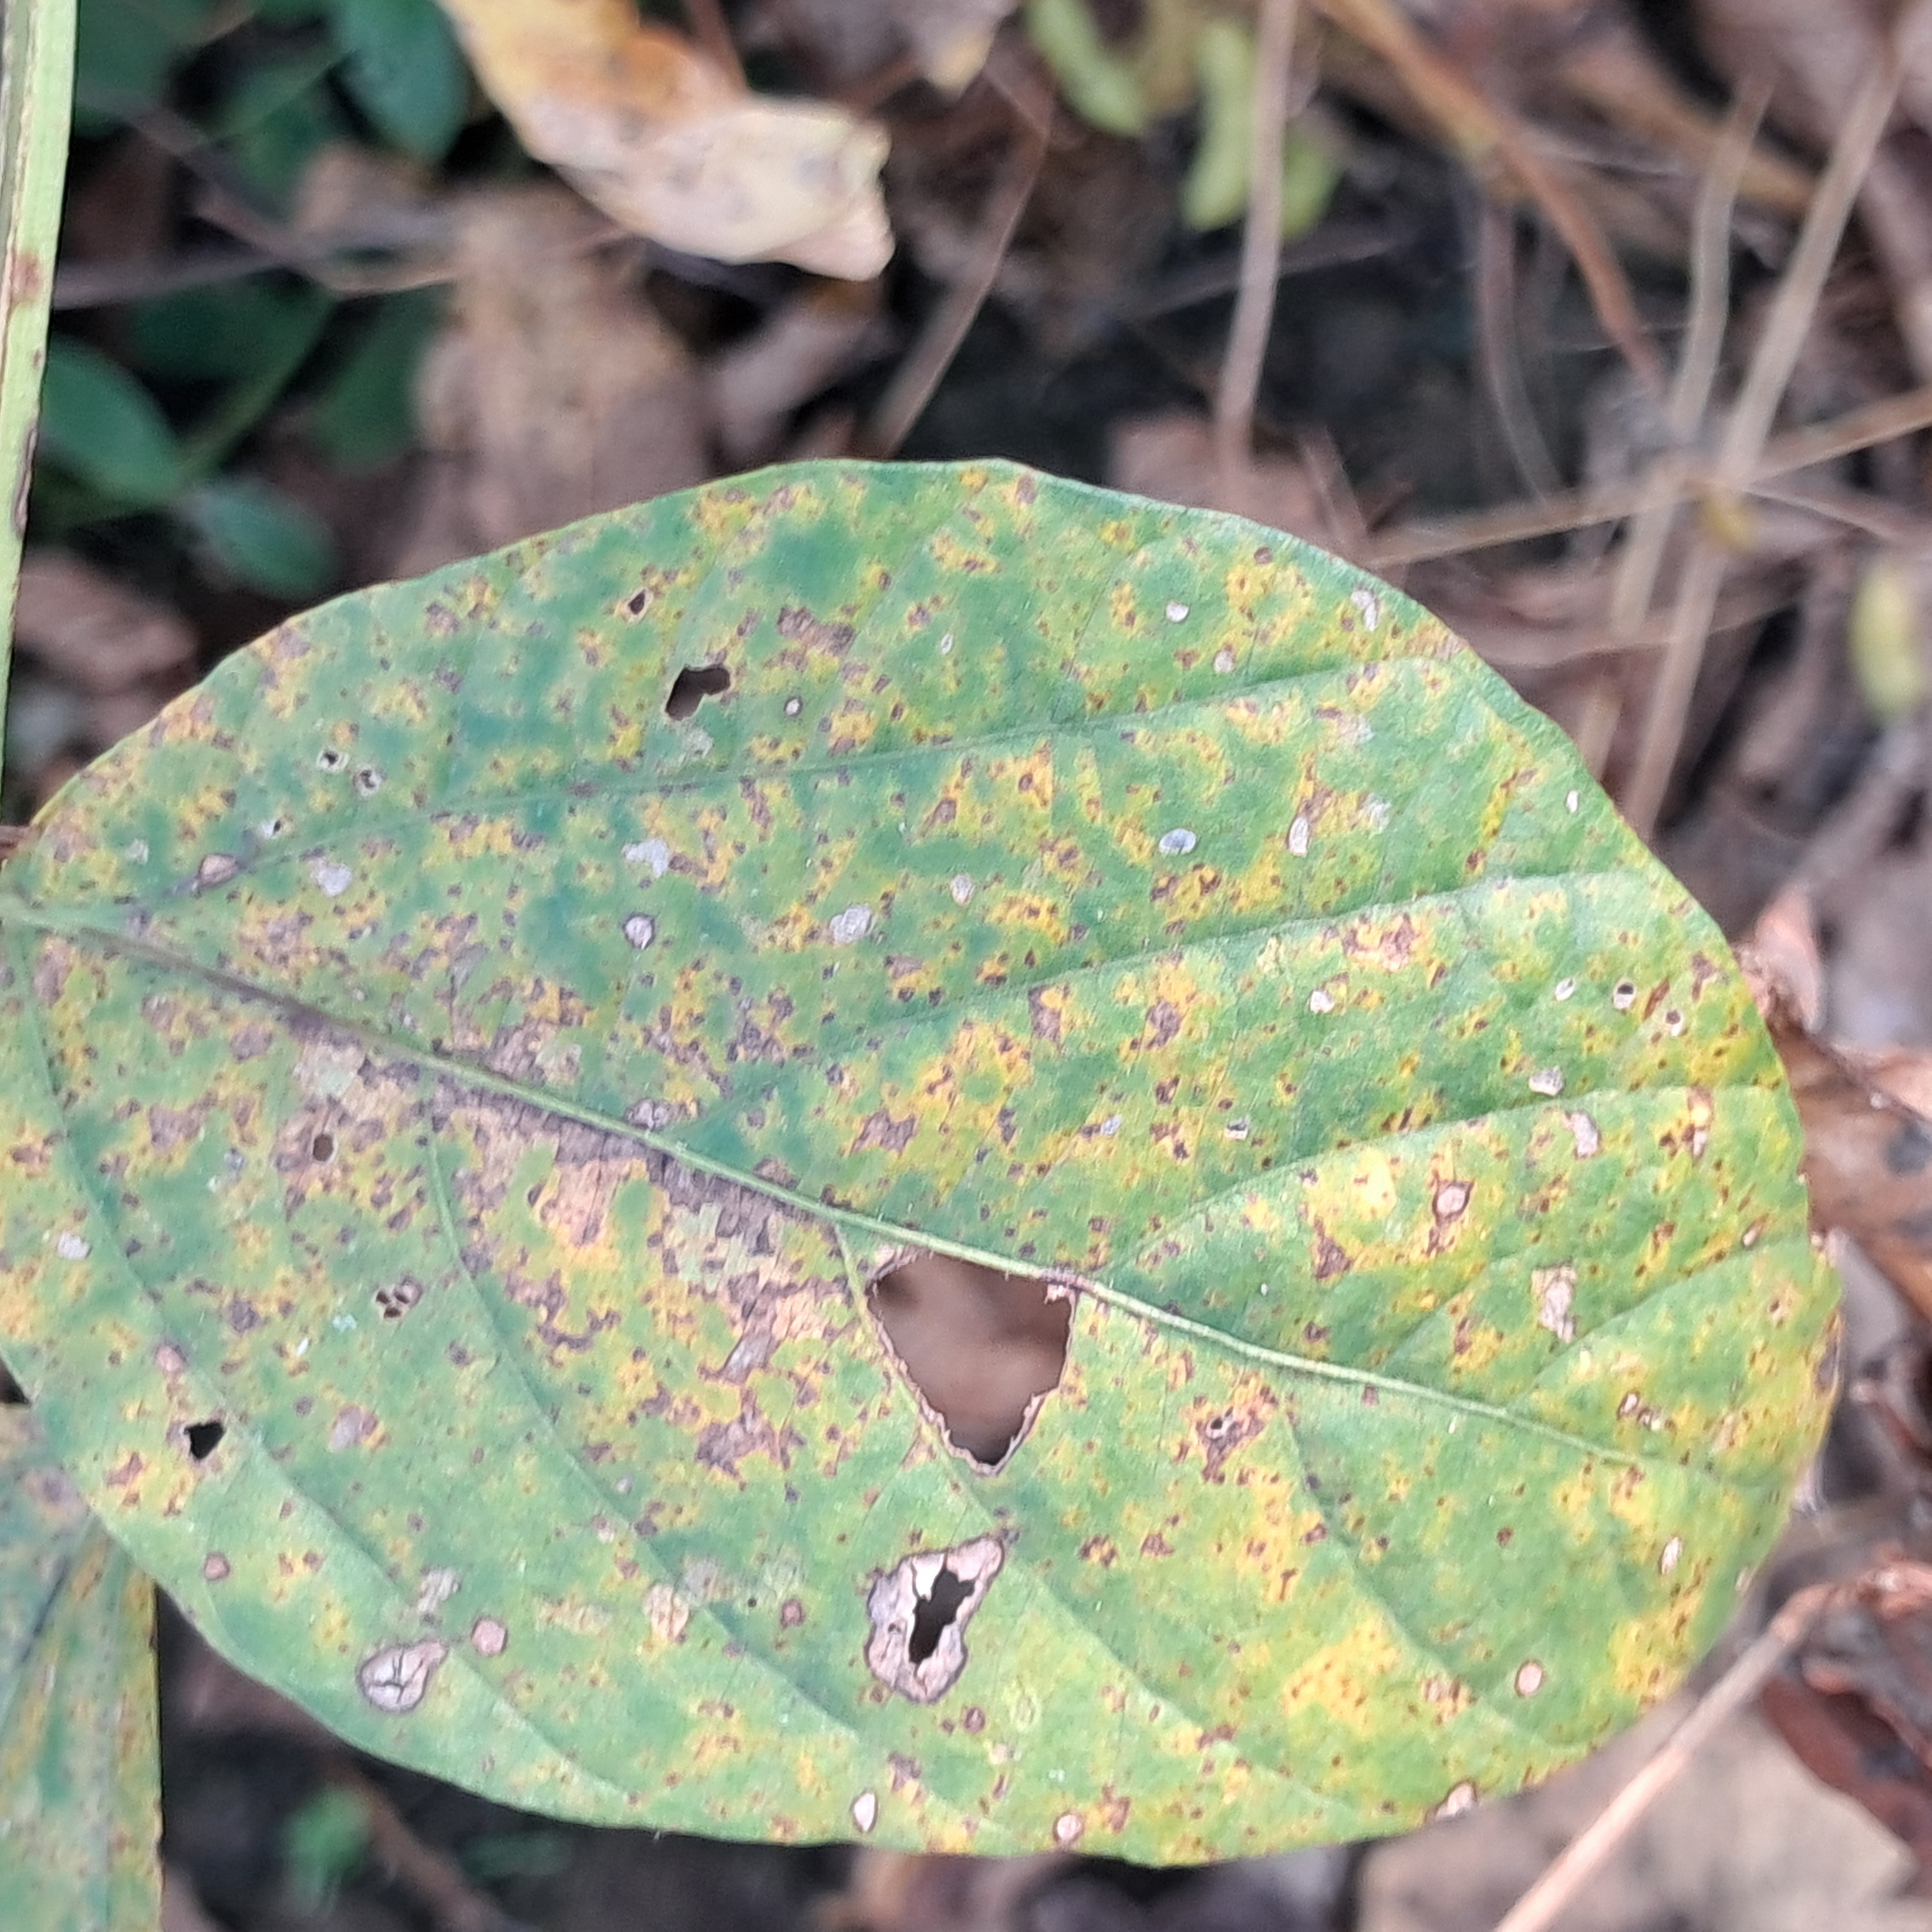
Label: Spectoria_Brown_Spot